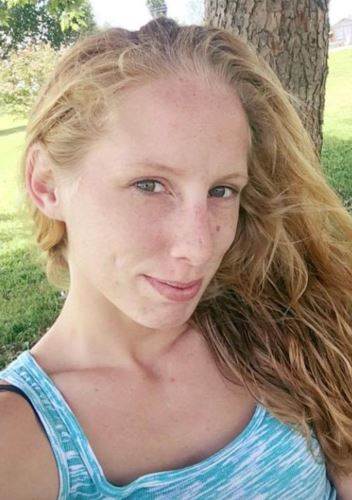
Gender: women